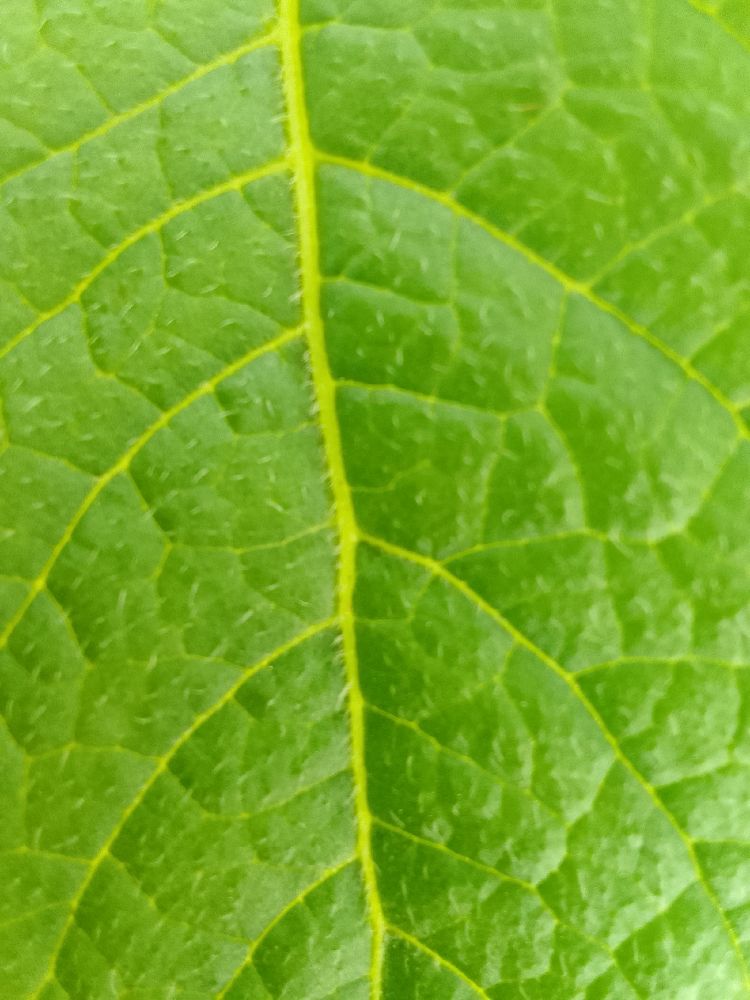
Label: Healthy